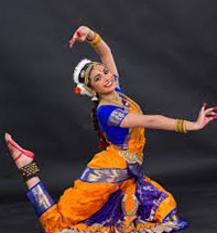
Dance form: bharatanatyam